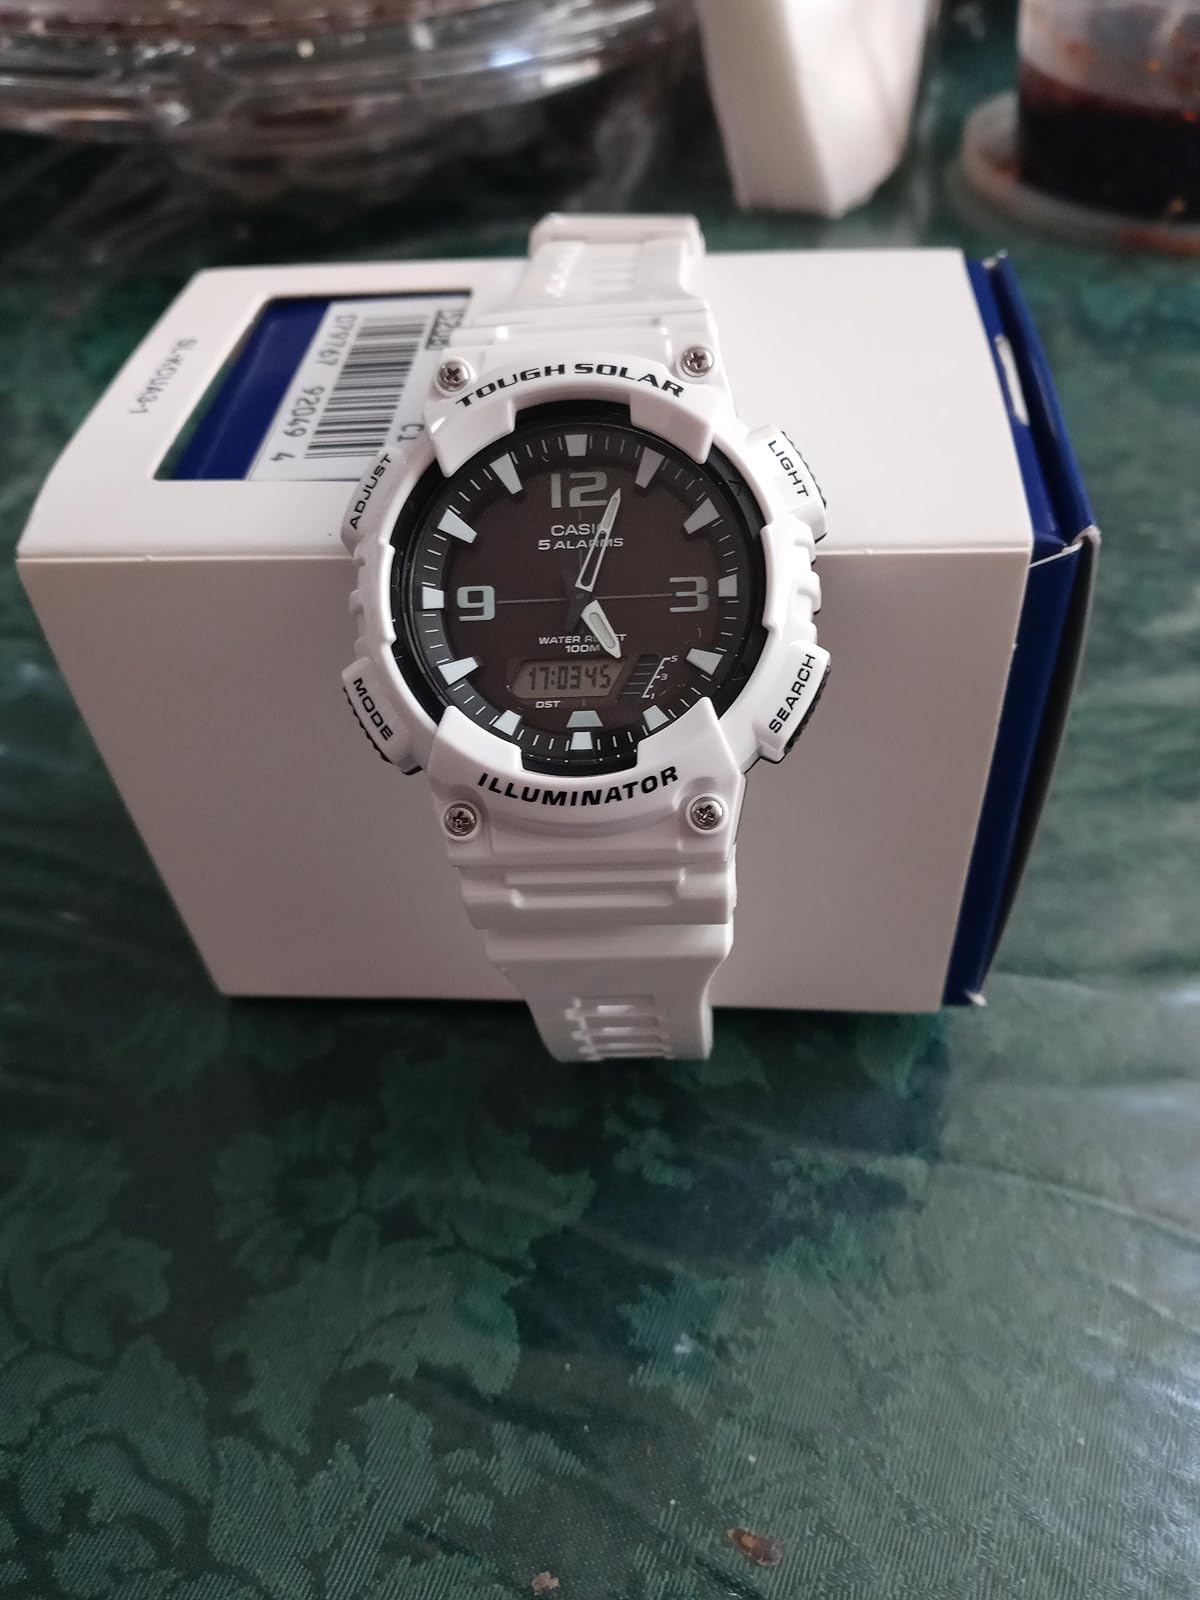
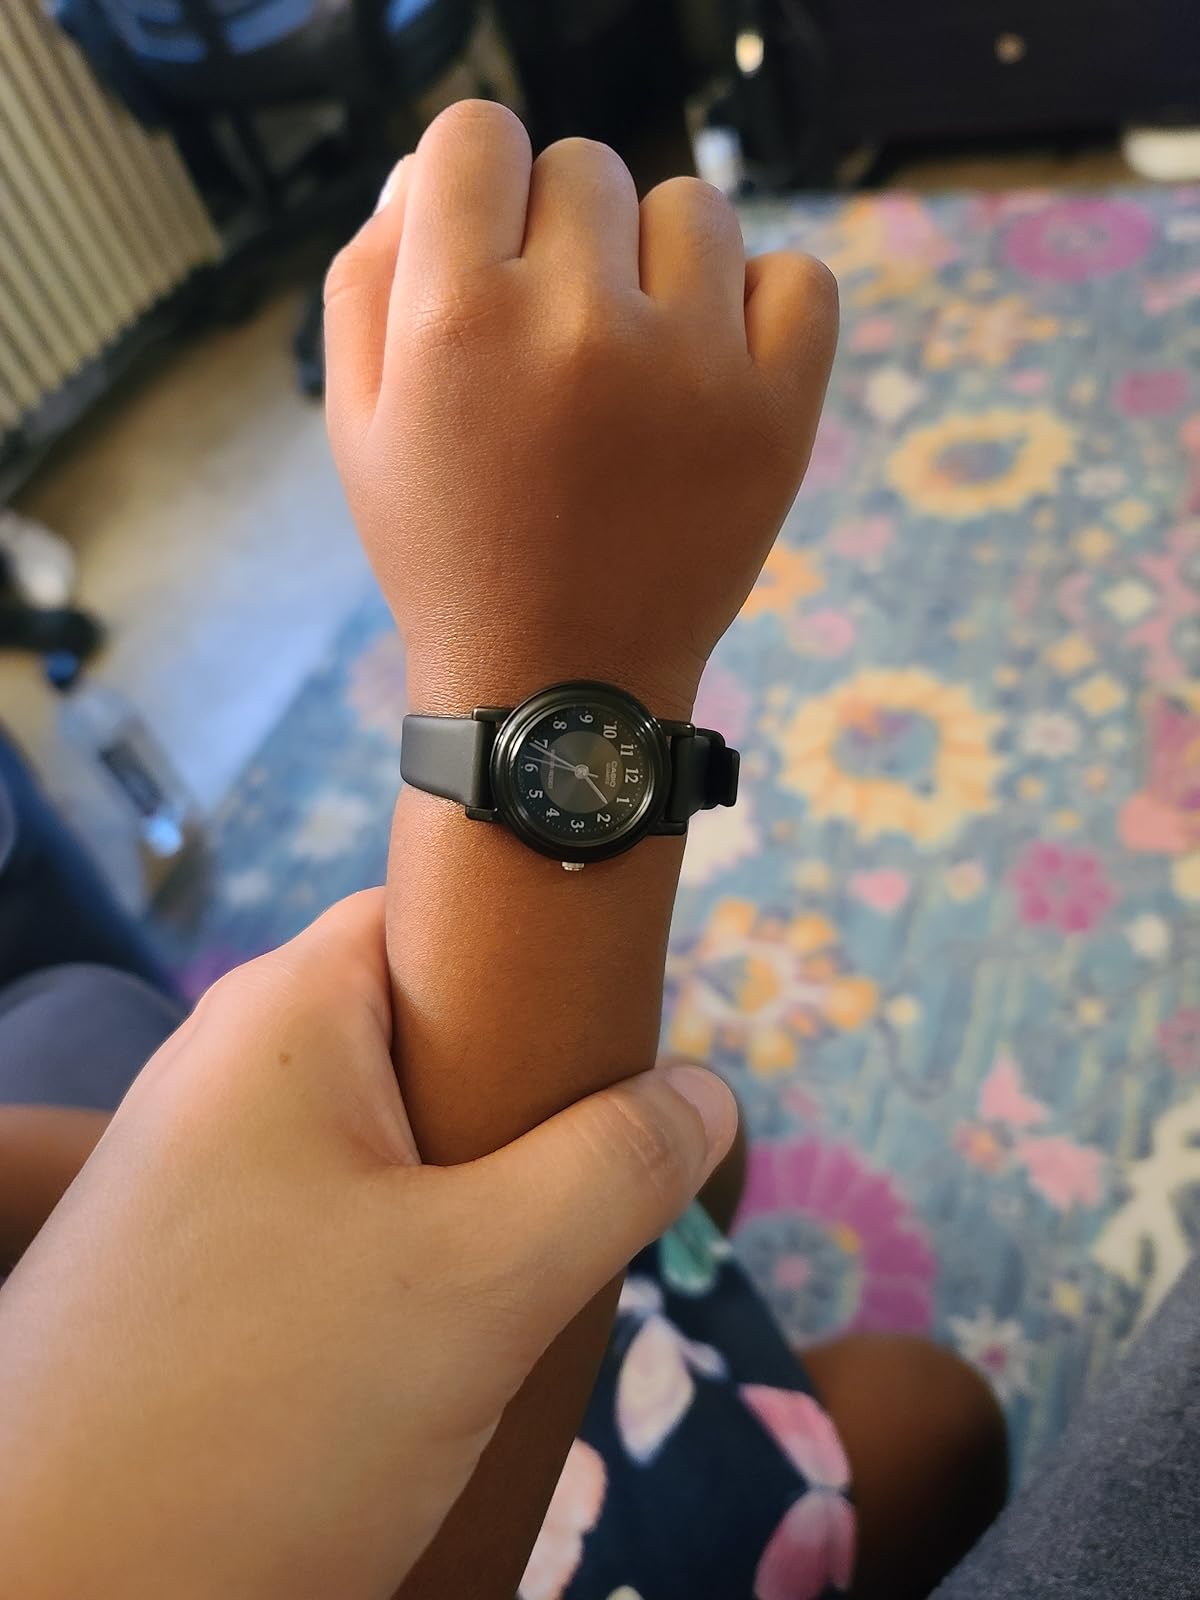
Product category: accessories_watch
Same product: no